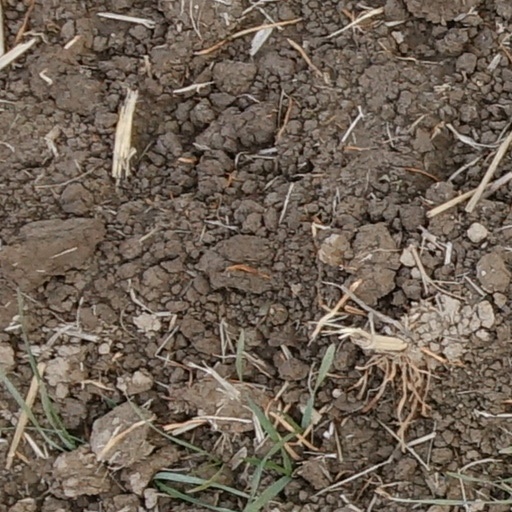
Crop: wheat